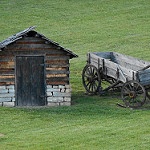
Scene: Outdoor